Alice Habsburg

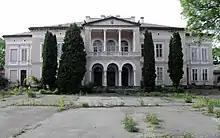
The Badeni palace in Busk (present-day Ukraine), where Alice Habsburg spent time during both the Polish–Ukrainian and Polish-Soviet War

Born in Hölö, Sweden as Alice Elisabeth Ankarcrona, member of the Ankarcrona family, which belonged to Swedish nobility of German origin. She was younger daughter of Oscar Carl Gustav Ankarcrona and his wife, Anna Elisabeth Aurora Carleson (b. 1867), daughter of Edvard Henrik Carleson (1820–1912), Councilor of State of the Kingdom of Sweden. She grew up in Sweden. In 1911, she married Count Ludwik Badeni (1873-1916), a diplomat working at the Austro-Hungarian legation in Stockholm. He was the son of Count Kasimir Felix Badeni, Minister-President of Cisleithania. During their engagement, she converted to Catholicism. The couple had a single son, Kasimir Stanislaw Badeni (1912–2010), who later became a member of the Dominican Order. Shortly after his son's birth, Count Ludwik Badeni started to suffer from mental illness and was taken to a mental hospital. He died in 1916.